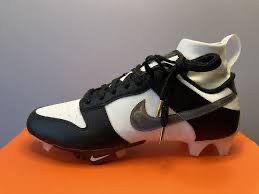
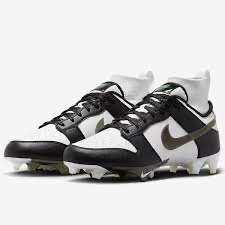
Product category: misc
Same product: yes